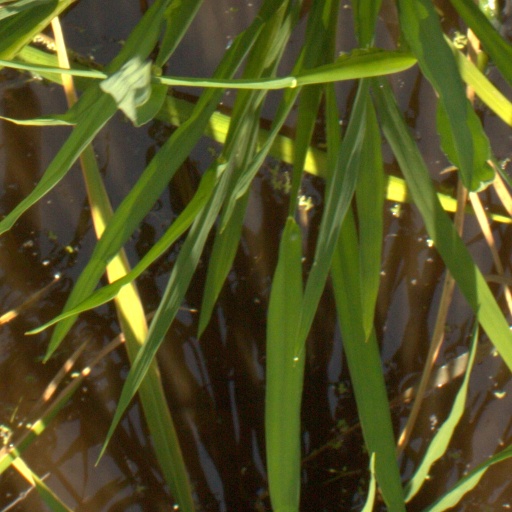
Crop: rice